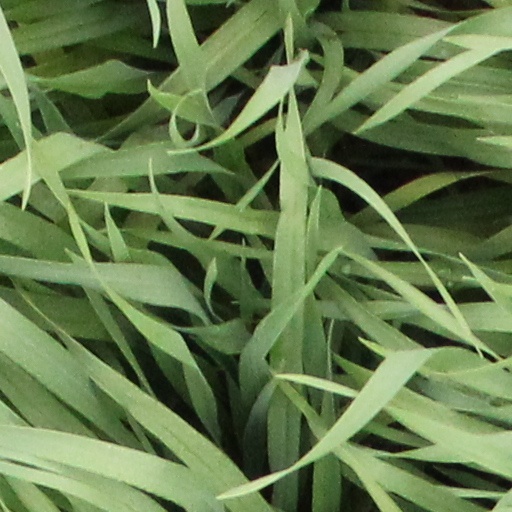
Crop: wheat